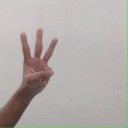
अक्षर: व